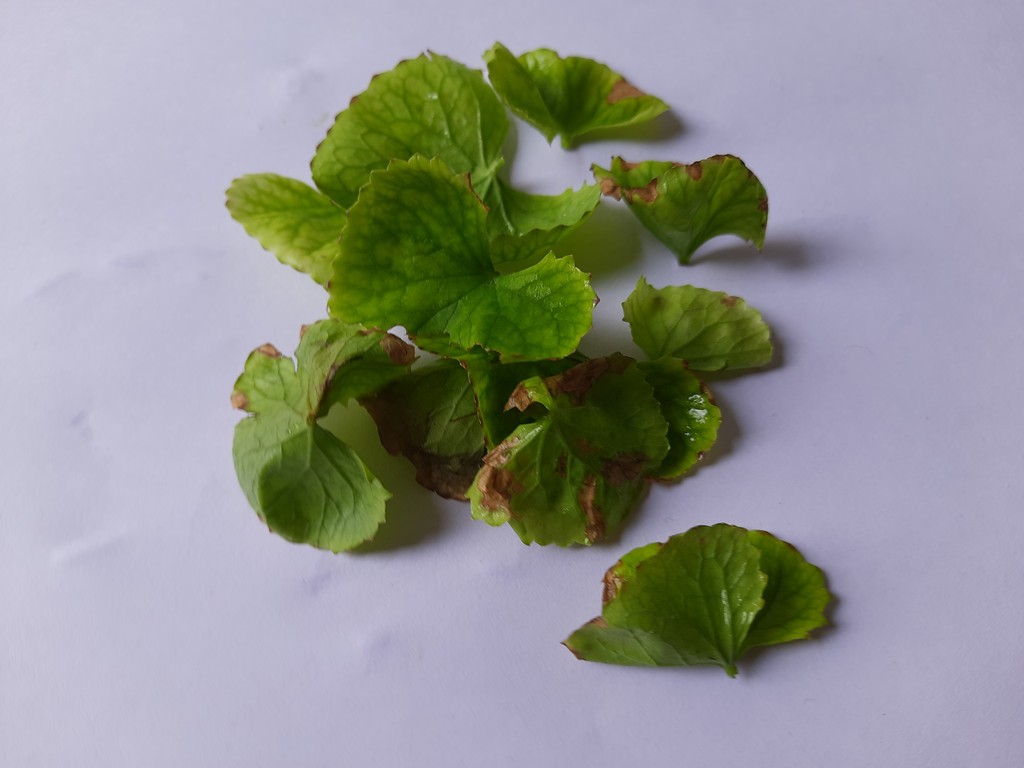
Label: Unhealthy